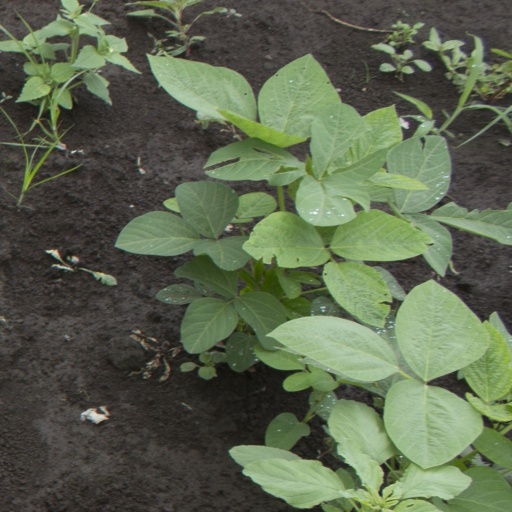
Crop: soybean